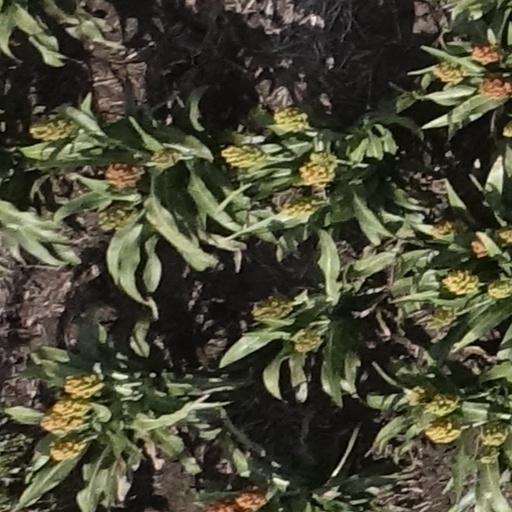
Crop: sorghum